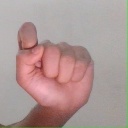
अक्षर: घ